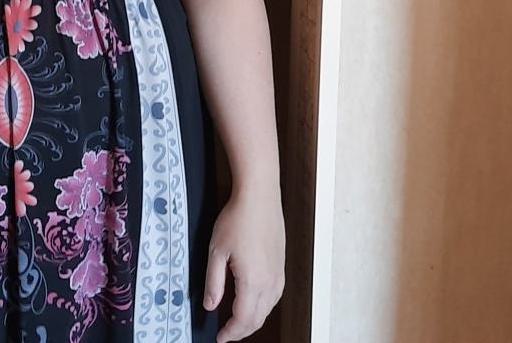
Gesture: no_gesture